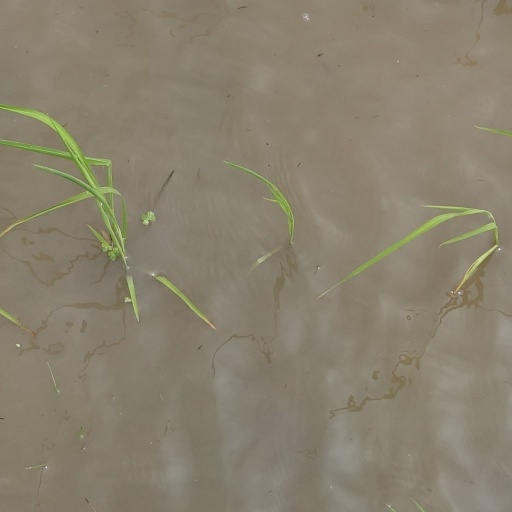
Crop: rice